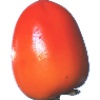
Label: Kaki 1